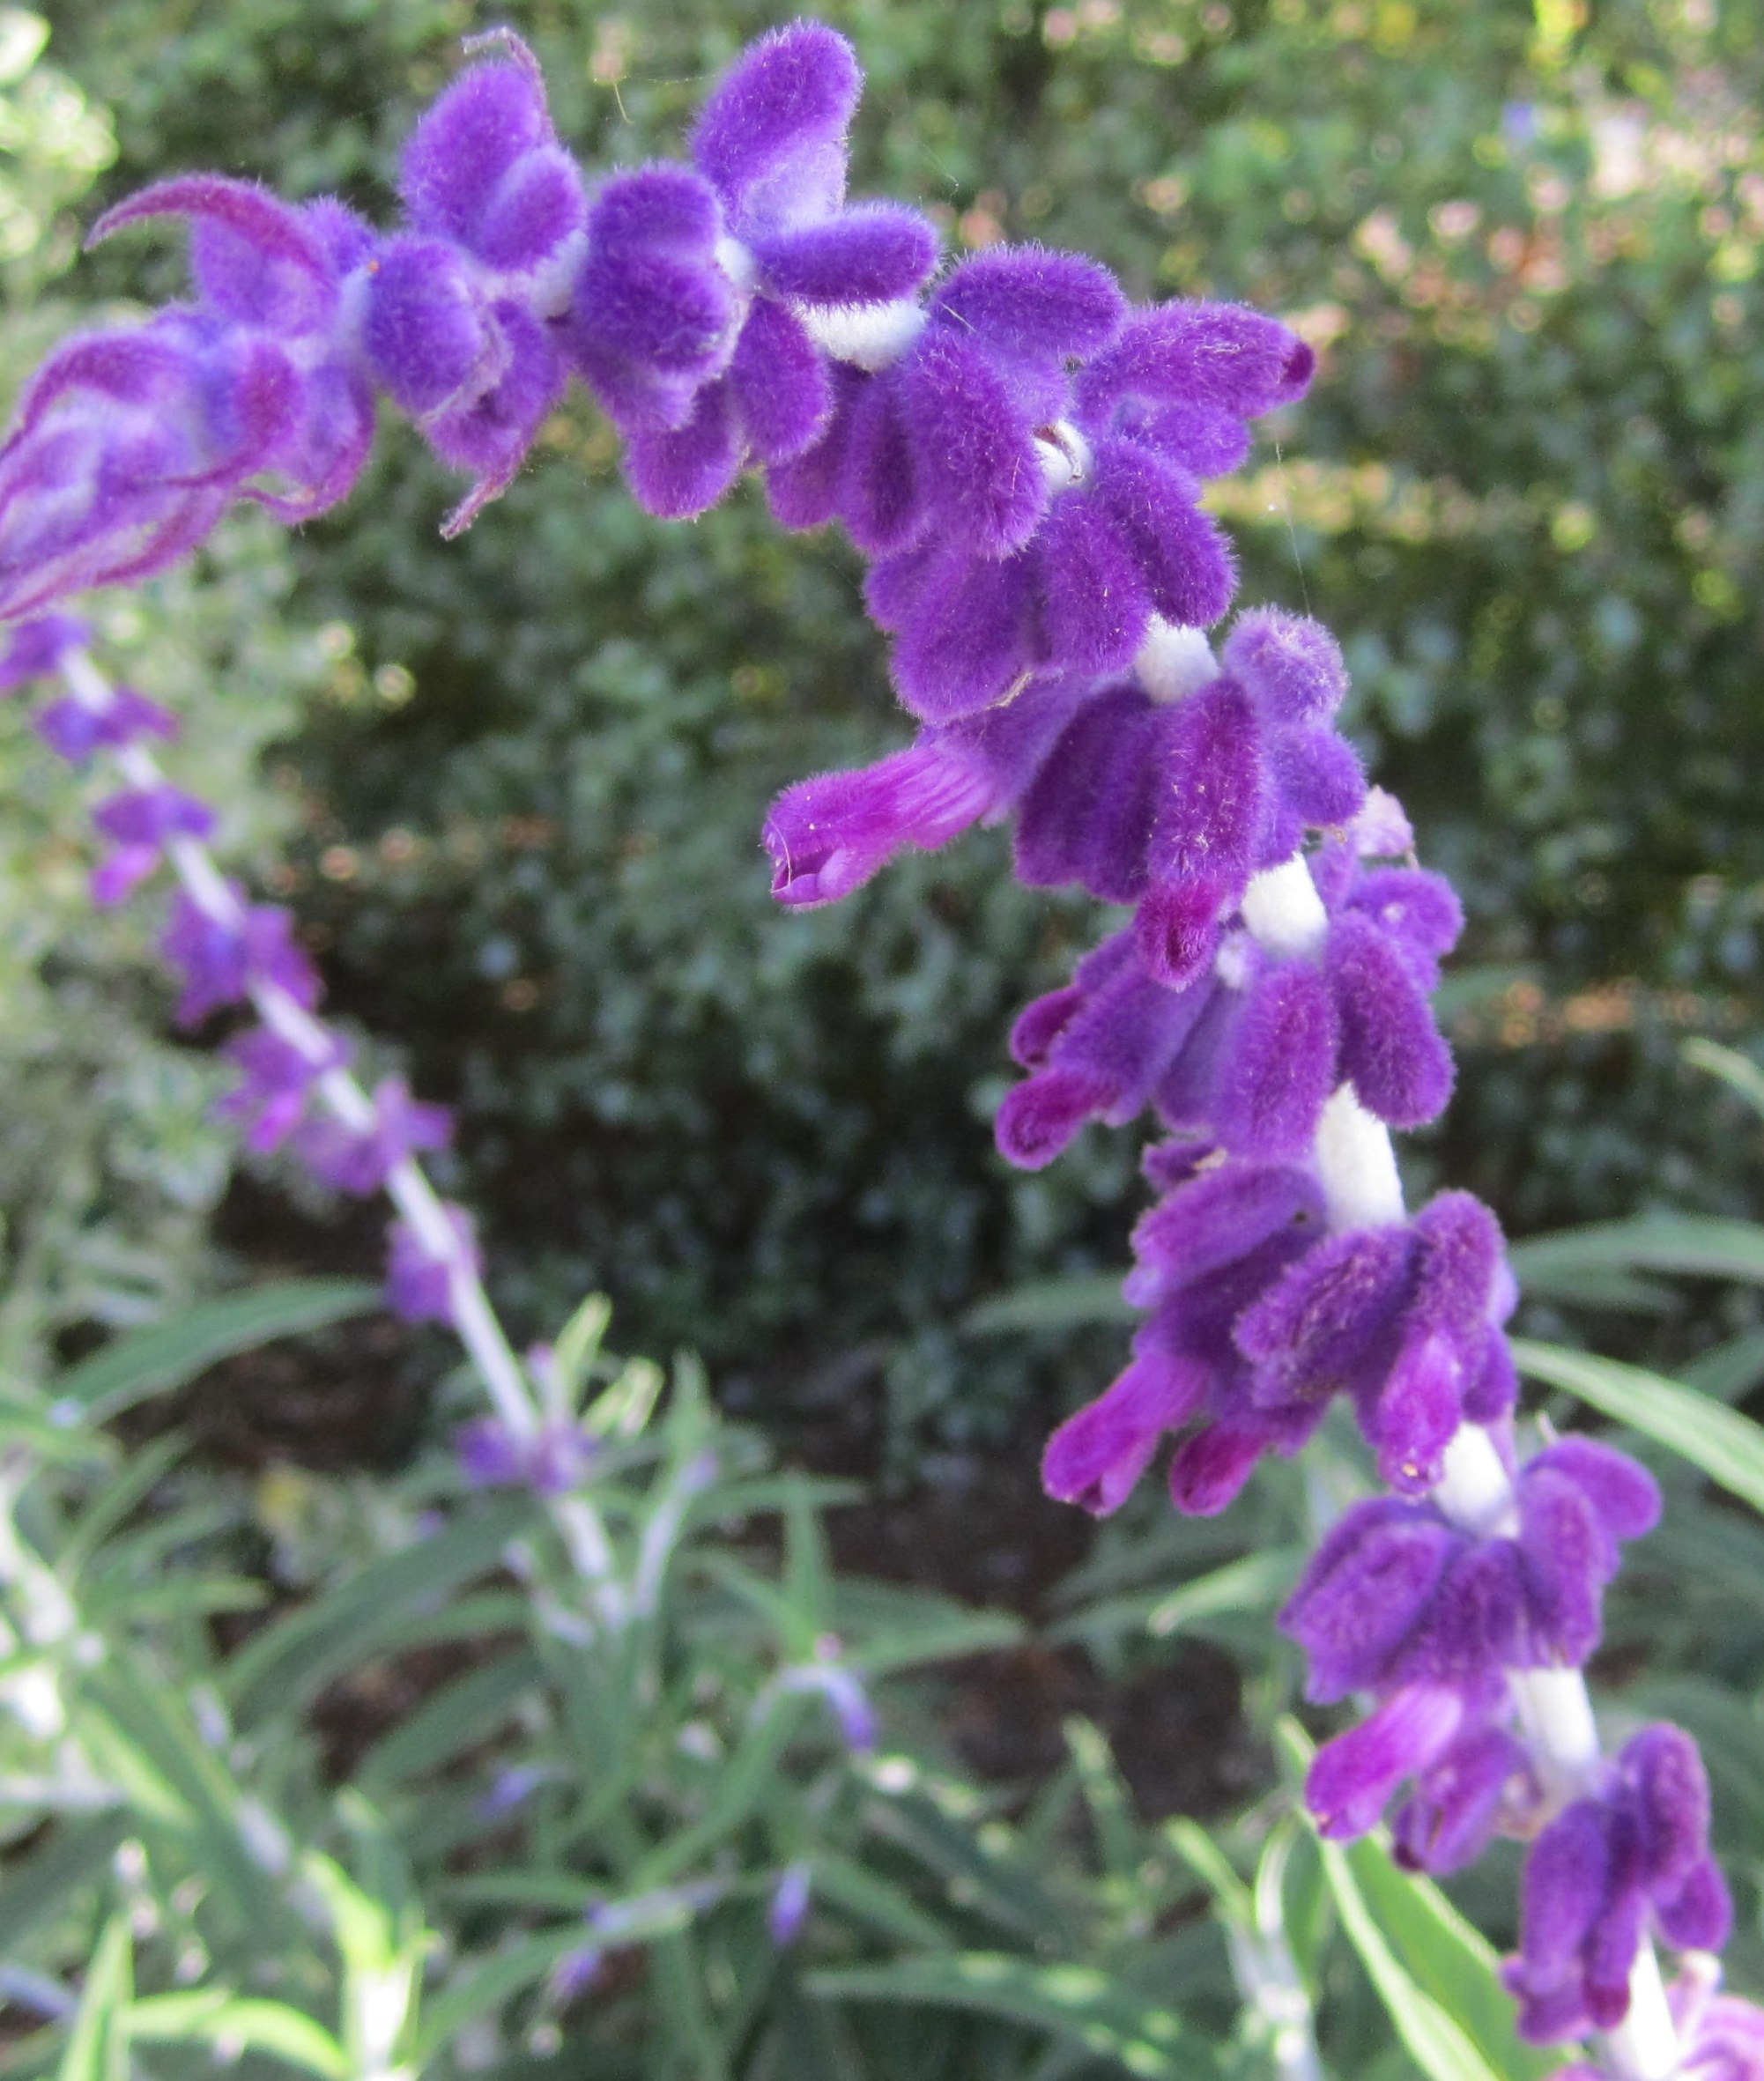
blossom, plant, stem, leaf, flower, petal, bloom, floral, environment, herb, natural, botany, agriculture, flora, lavender, botanical, wildflower, outdoors, sage, vegetation, shrub, horticulture, organic, flowering plant, annual plant, land plant, english lavender, french lavender, hyssopus, mexican sage